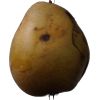
Label: Pear 3